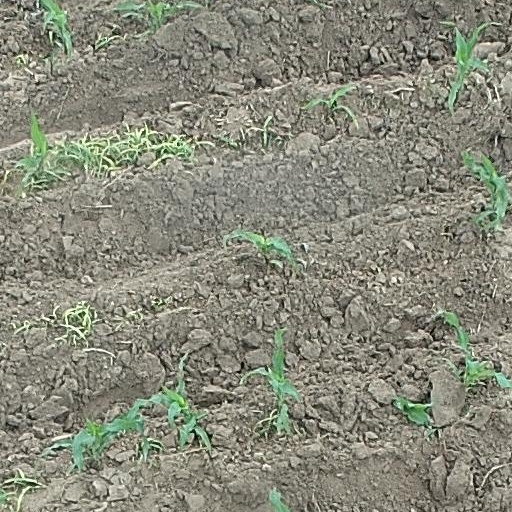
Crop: maize; corn